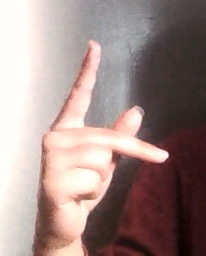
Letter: dha